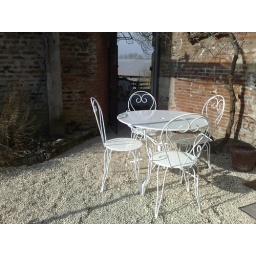
New classic &amp;quot;French&amp;quot; table and chairs under the shade of an old vine